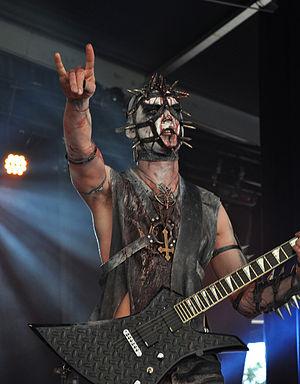
Enzifer, un guitariste d'Urgehal, au Metal Mean Festival, le 20 Août 2011 à Méan (Bel).